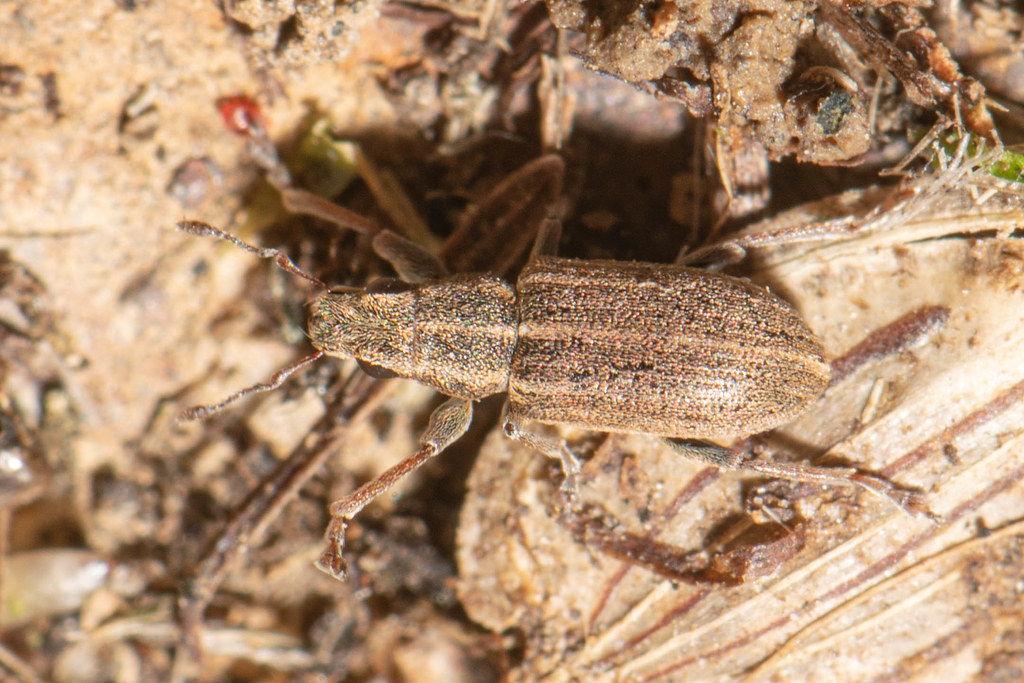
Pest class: pea_leaf_weevil